Kaz Grala

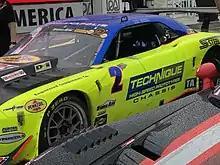
Grala's TA car in victory lane at Road America, July 2, 2022.

On January 17, 2024, Rick Ware Racing announced that Grala will run 25 cup races for the team in 2024, driving the No. 15 Ford Mustang Dark Horse. A few days later, Front Row Motorsports announced that Grala would run the 2024 Daytona 500 in the No. 36 Ford Mustang. Grala finished 12th in his Bluegreen Vacations Duel, qualifying him for the Daytona 500. He ended up crashing on lap five of the Daytona 500, finishing 38th. The very next week at Atlanta he would make his first start for RWR. Despite spinning early in the race, he would finish a season best 14th place.